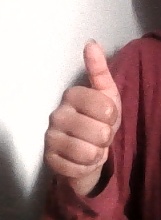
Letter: aleff